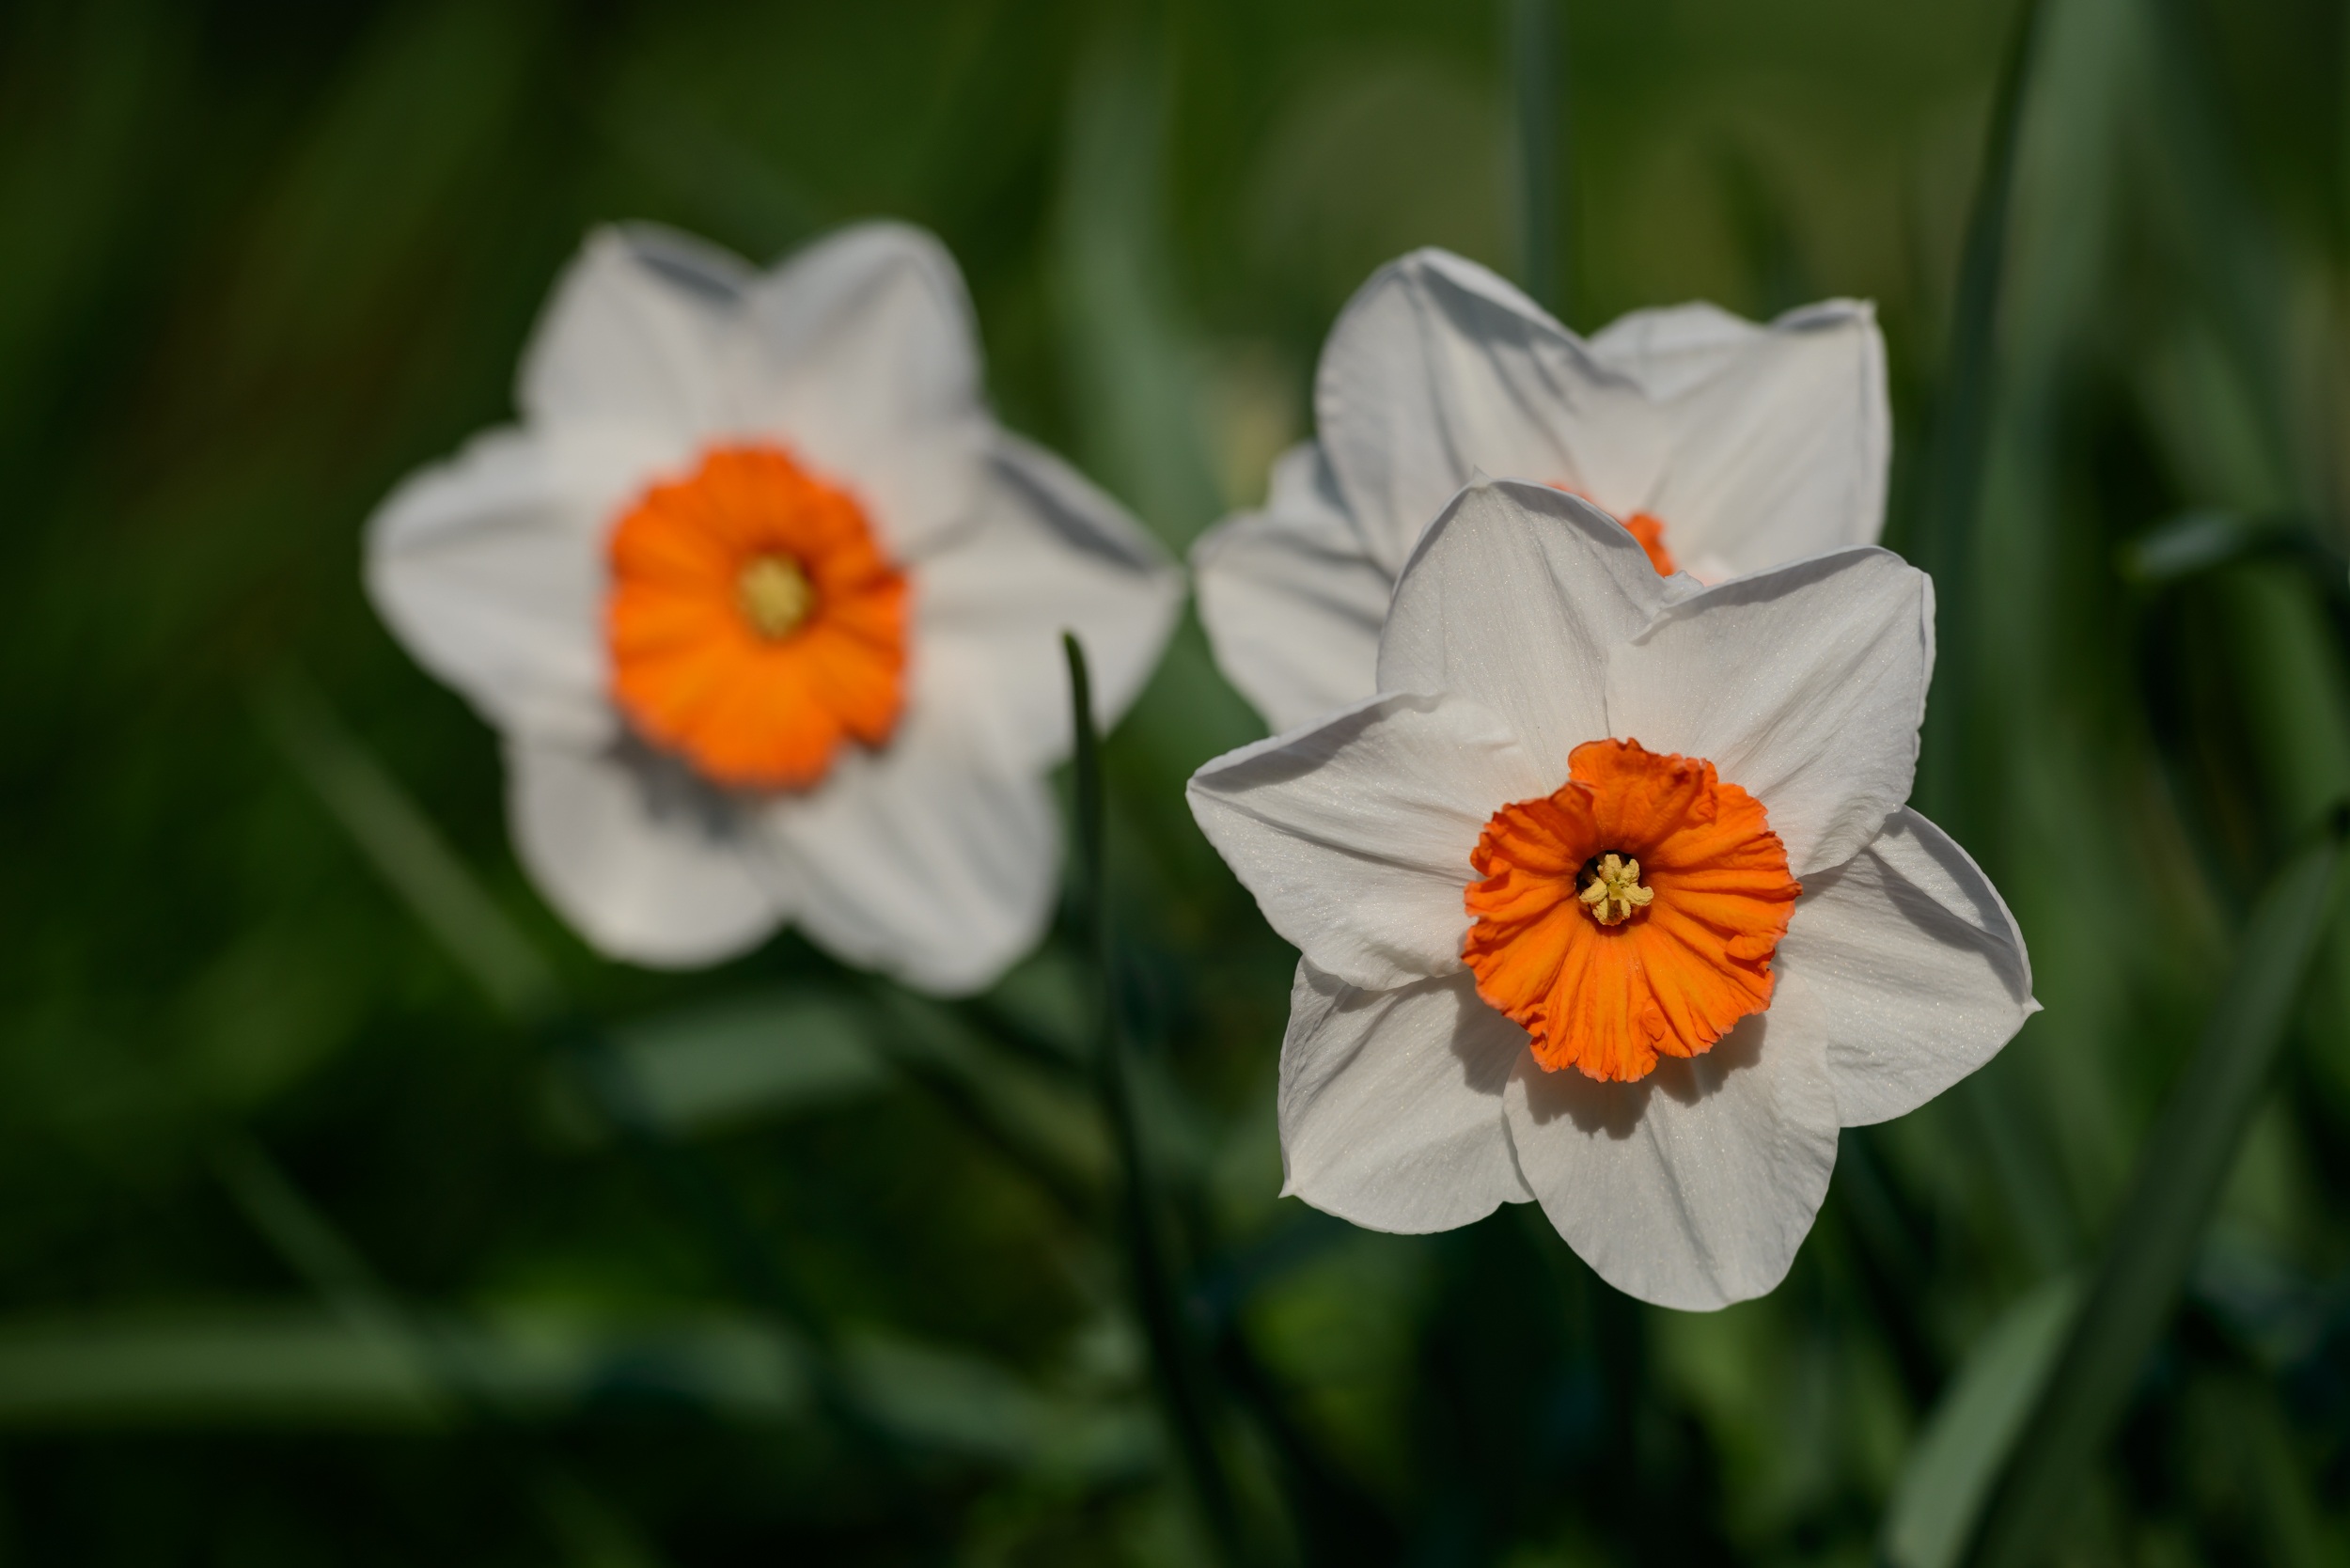
plant, flower, petal, spring, botany, daffodil, flora, wildflower, flowers, daffodils, narcissus, macro photography, flowering plant, plant stem, land plant